Saint-Antonin, Gers

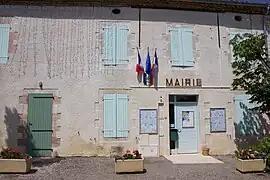
The town hall in Saint-Antonin

Saint-Antonin is a commune in the Gers department in southwestern France. It is located near Auch and Mauvezin.